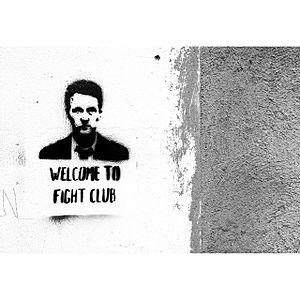
Fight Club [faɪt klʌb] est un film américain de David Fincher, sorti en 1999 et adapté du roman éponyme de Chuck Palahniuk publié en 1996. Le narrateur est un homme qui, trouvant peu de satisfaction dans son activité professionnelle et sa vie en général, crée avec l'énigmatique Tyler Durden, personnage anticonformiste, un club de combats clandestins permettant à ses membres d'évacuer leur mal-être par la violence. Le film a pour interprètes principaux Edward Norton, Brad Pitt et Helena Bonham Carter.